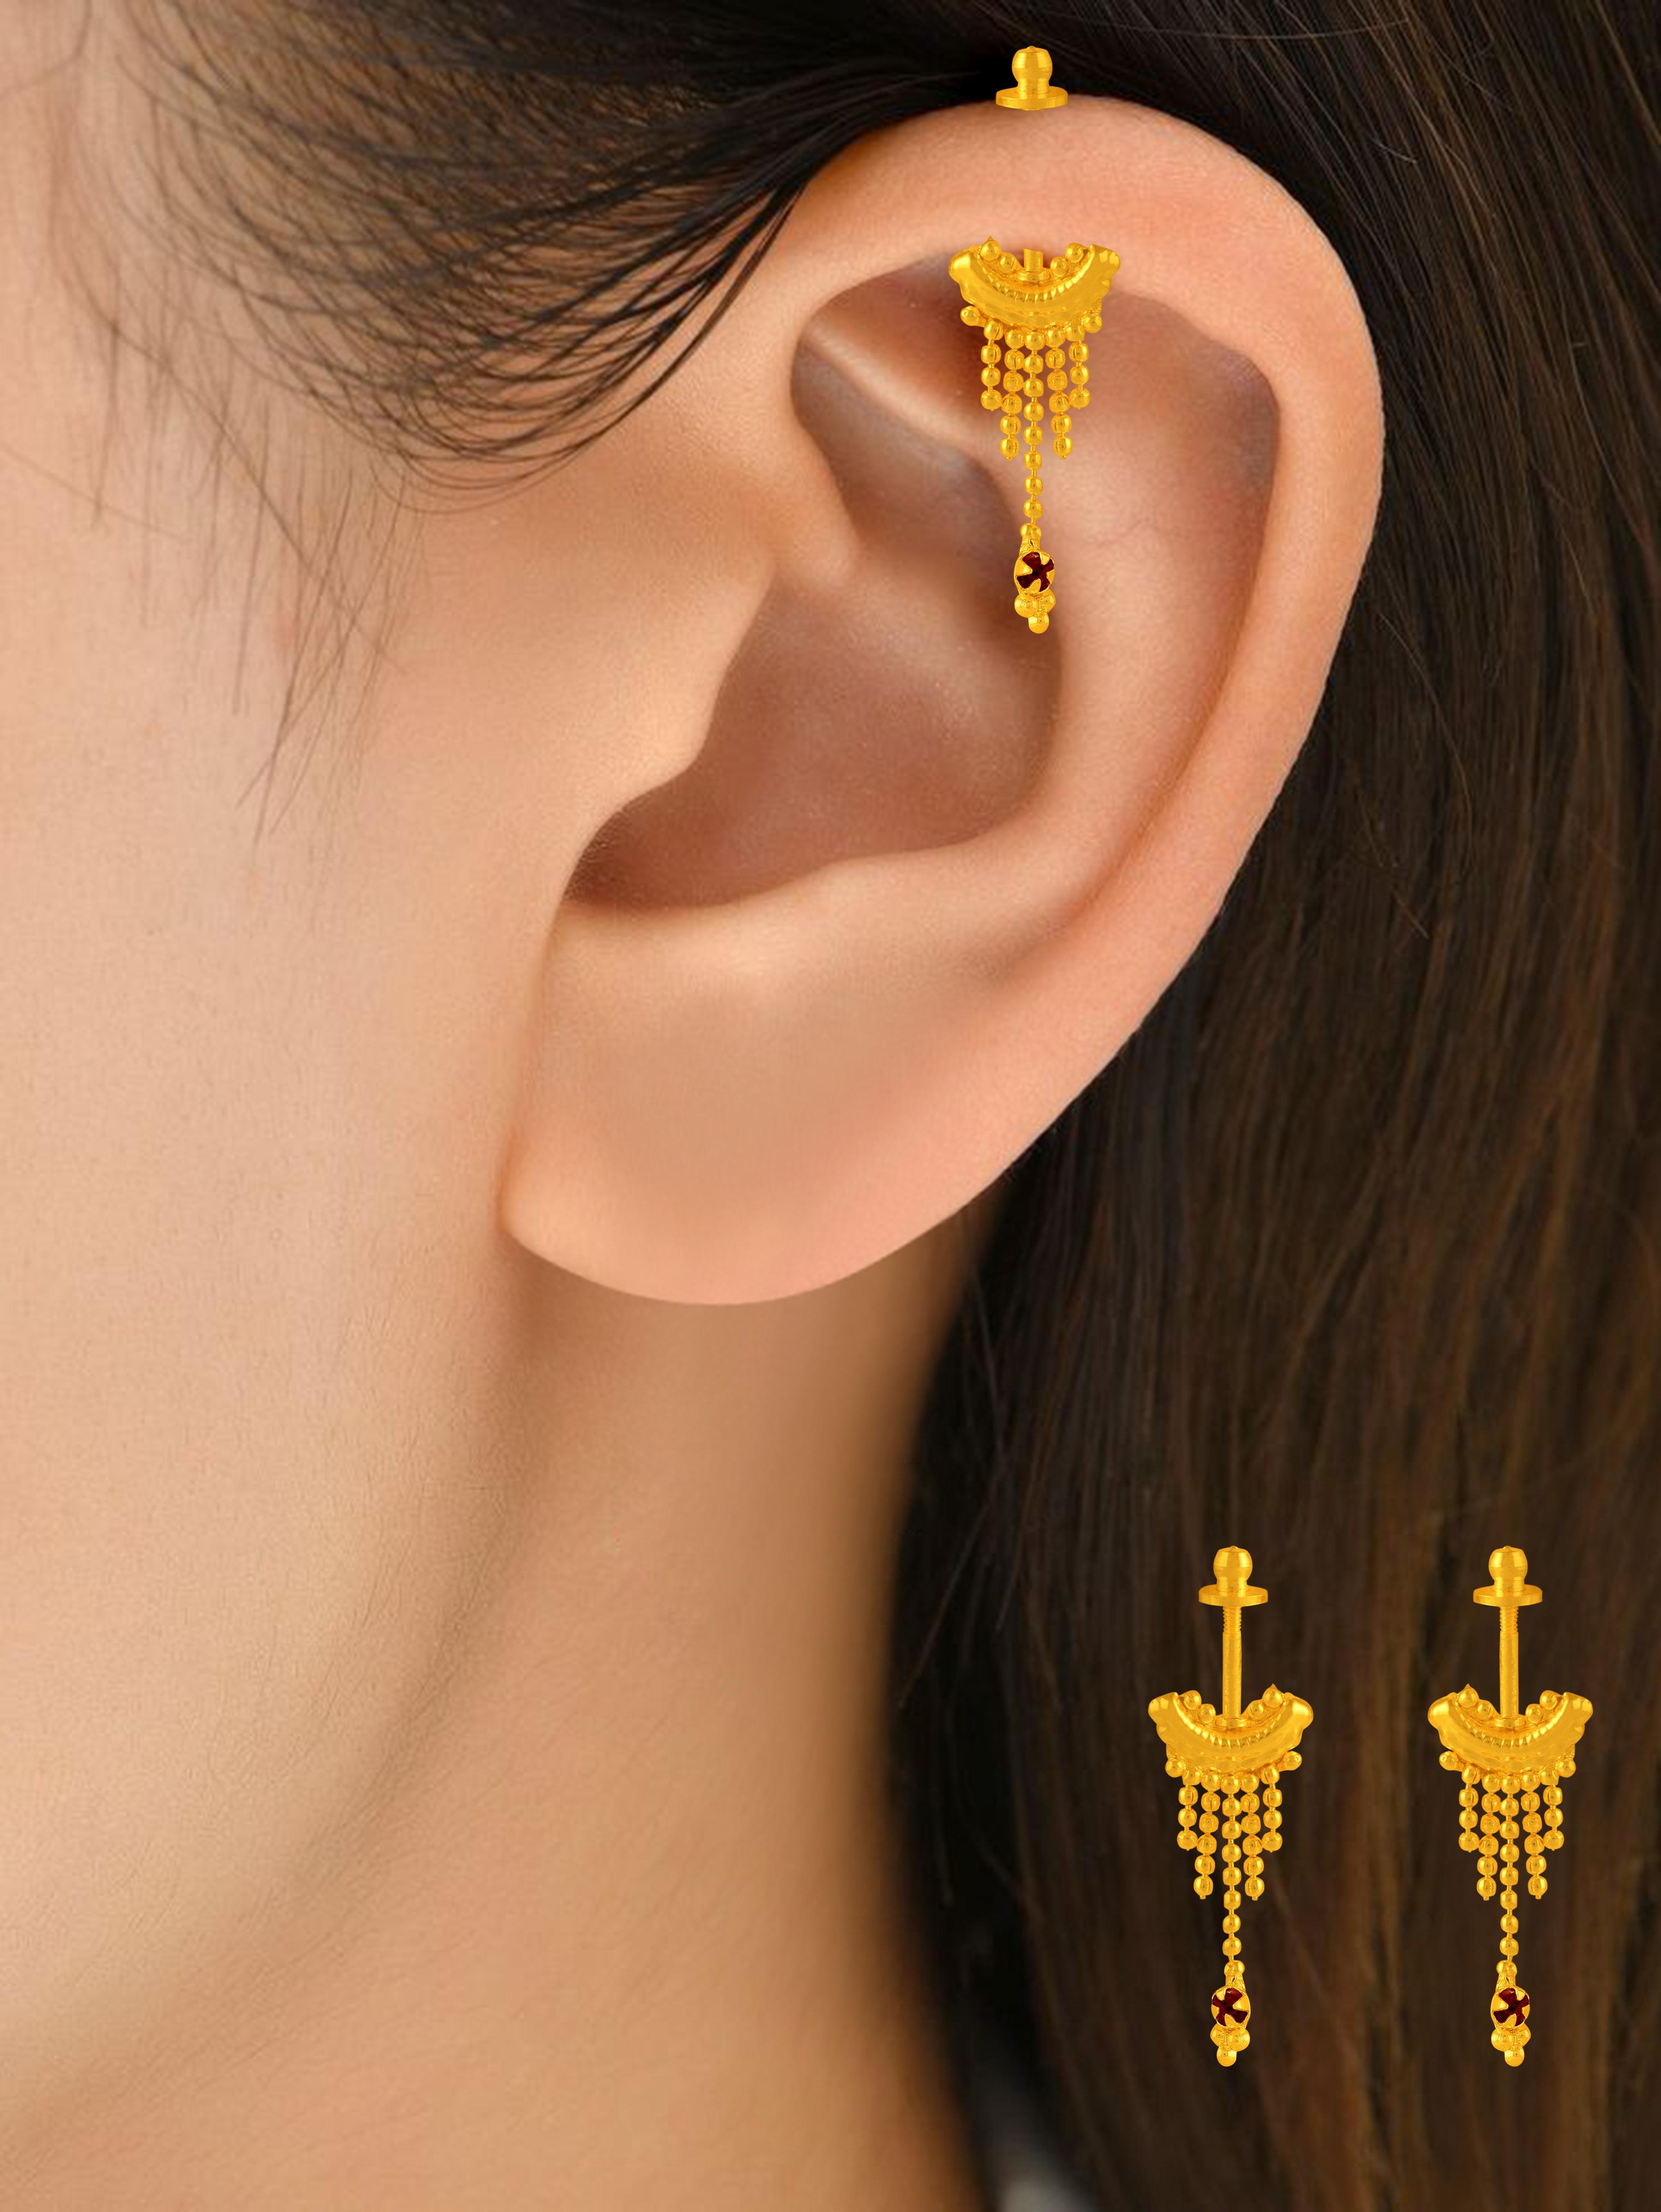
arch fashion Traditional Micron Plated Maharashtrian Look Bugadi Earrings Combo For Women And Girls
Type: Earrings
Brand: arch fashion
Price: Rs. 399
 Bugadi, Bugdi, Ear Cuff, Earring, Earrrings, Kanoti, Kanchain jhumki Earring, Fashion Earring, Stud, Earring, Hoop Earring, Jhumka, Jhumkhas, jhumki Earring, Gold Plated Earring, Fancy Earring, Stylish Earring, Flower Earing, Jhumka, arch earring, Luv earring, Luv Fashion Bugadi, arch fashion Bugadi. Every Female is incomplete without Earrings an earring is a piece of jewellery attached to the ear via a piercing in the earlobe or another external part of the ear. Earrings have always been an inseparable part of every culture on the Earth. Earrings from Accessorize will add a swanky twist to your jewellery collection. This earrings are the perfect For Diwali, New Year, Valentine's day, Party Wear or any other Occasion. (Pack of-4)
Included: 4-Pair